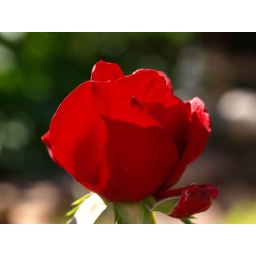
Vibrant red rose in my garden - I call these roses &amp;quot;Ashley's Roses,&amp;quot; in honor of my cat.